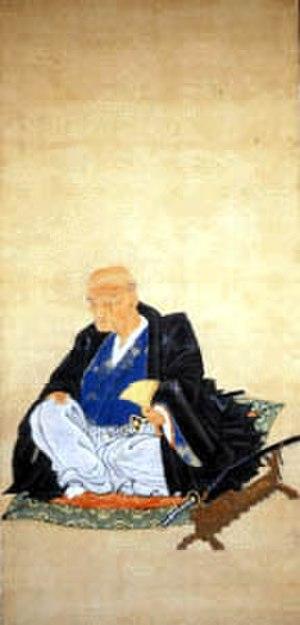
Niwa Nagatomi est un daimyo de la fin de l'époque d'Edo.